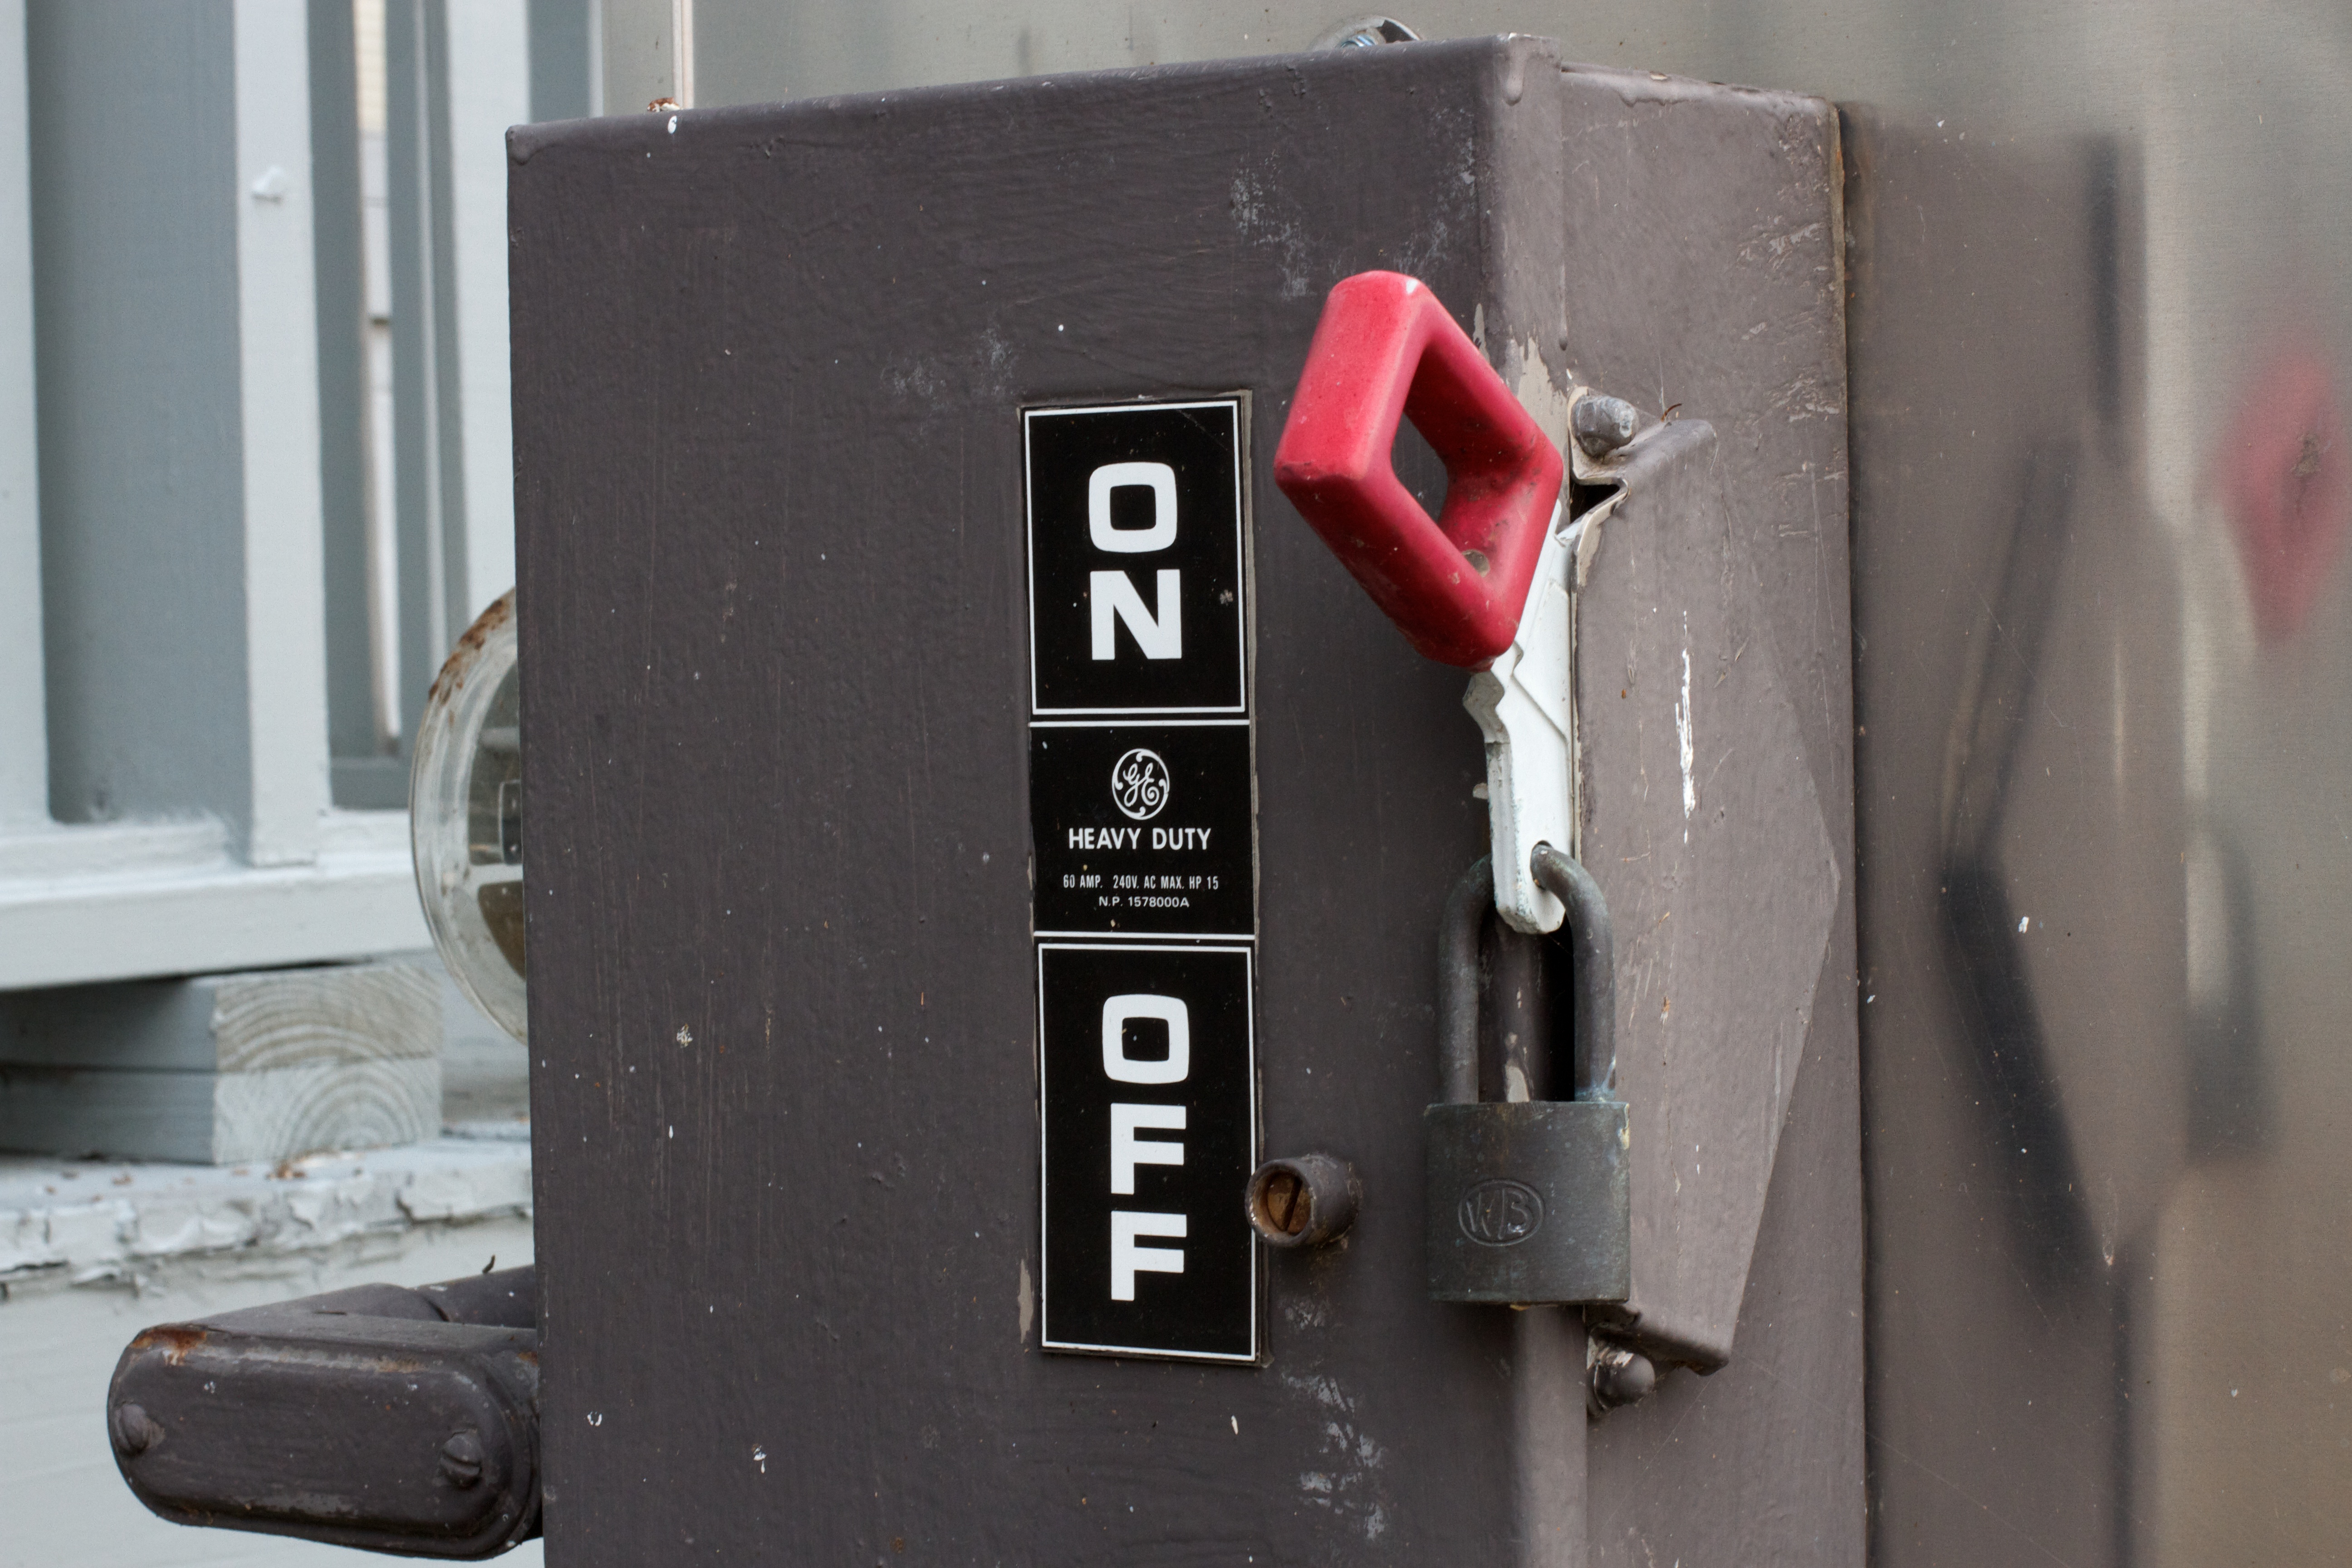
red, switch, electronic component